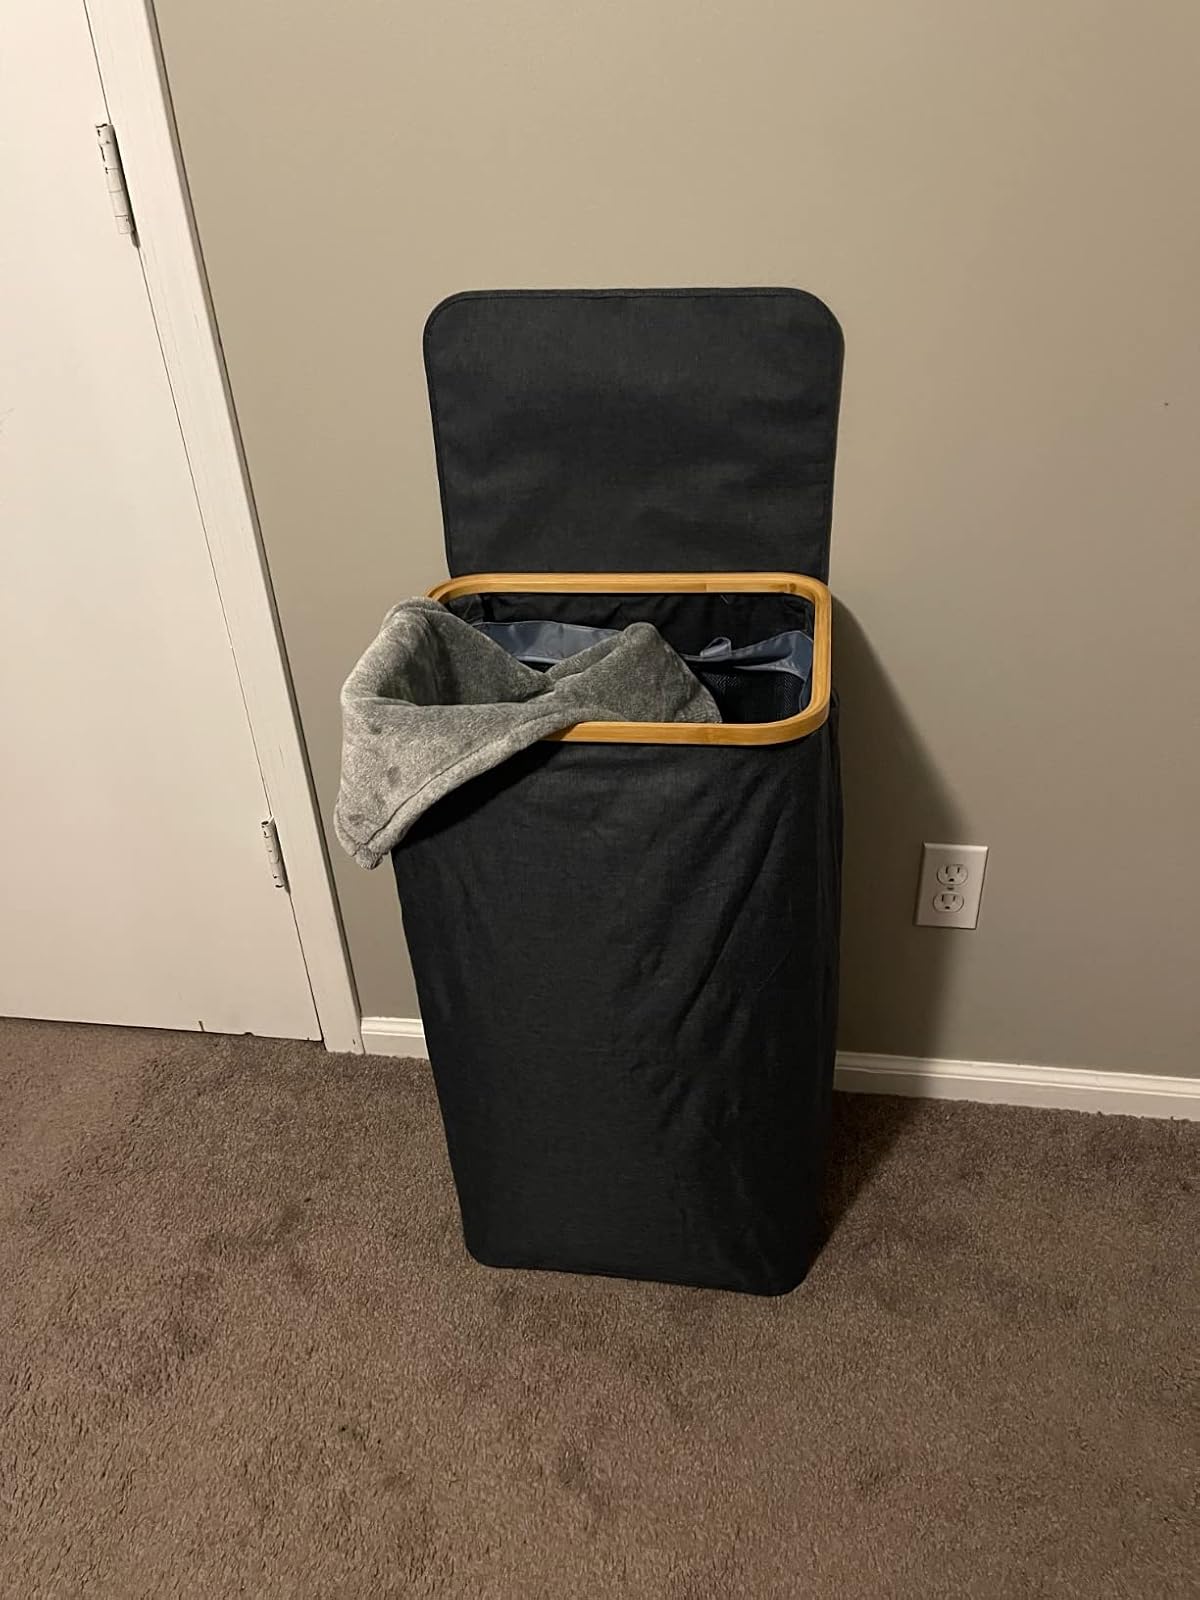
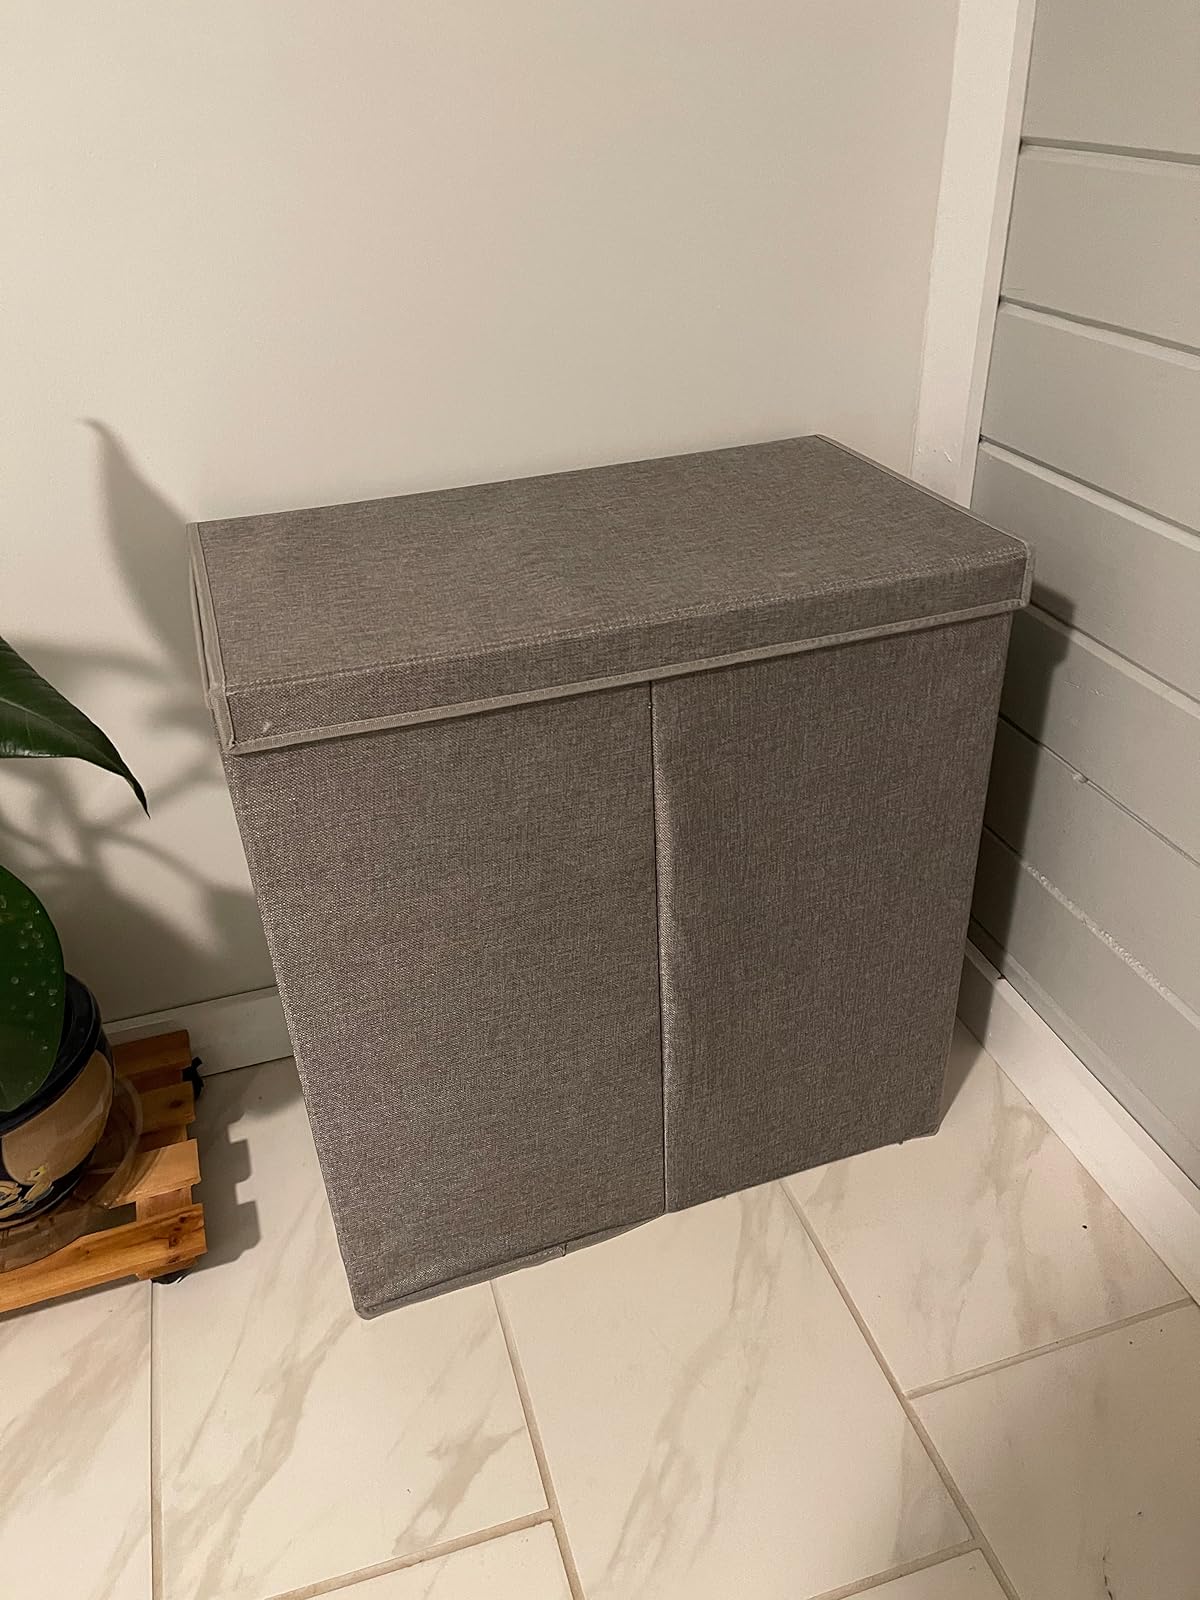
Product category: items_hamper
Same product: no